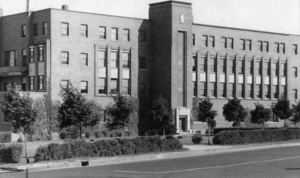
Pavillon Morin du Collège Sainte-Croix à Montréal circa 1955.
Le Collège Sainte-Croix, devenu le 14 septembre 1967 le Collège de Maisonneuve, est une maison d'enseignement collégial de Montréal.